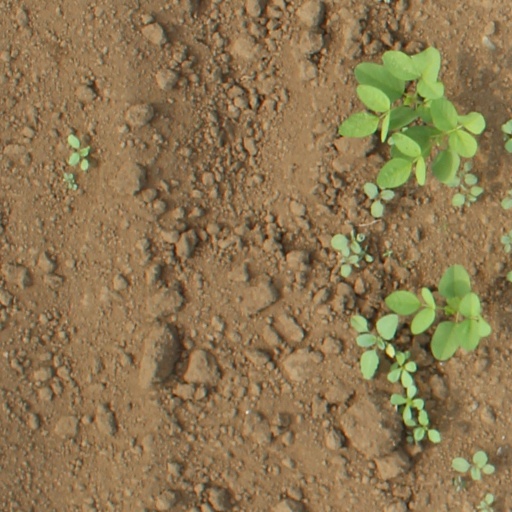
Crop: soybean